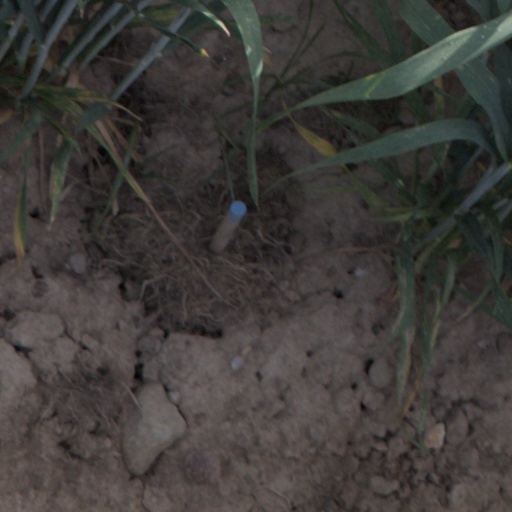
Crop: wheat